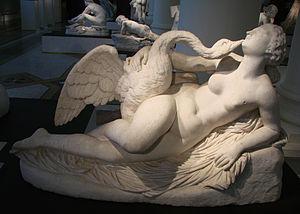
Le musée de Picardie est un musée d'art et d'archéologie situé à Amiens, en France. Il regroupe de riches collections qui vont de la Préhistoire au XXᵉ siècle, notamment en archéologie et en peinture. Il a reçu le label « musée de France »